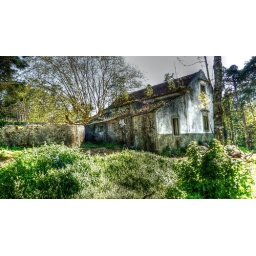
A abandoned house near Convento dos Capuchos in Sintra.It was used by the forest keepers.